Sea level rise

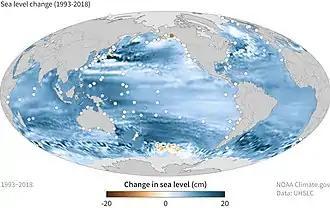
Between 1993 and 2018, the mean sea level has risen across most of the world ocean (blue colors).

The greatest uncertainty with sea level rise projections is associated with the so-called marine ice sheet instability (MISI), and, even more so, "Marine Ice Cliff Instability" (MICI). These processes are mainly associated with West Antarctic Ice Sheet, but may also apply to some of Greenland's glaciers. The former suggests that when glaciers are mostly underwater on retrograde (backwards-sloping) bedrock, the water melts more and more of their height as their retreat continues, thus accelerating their breakdown on its own. This is widely accepted, but is difficult to model.